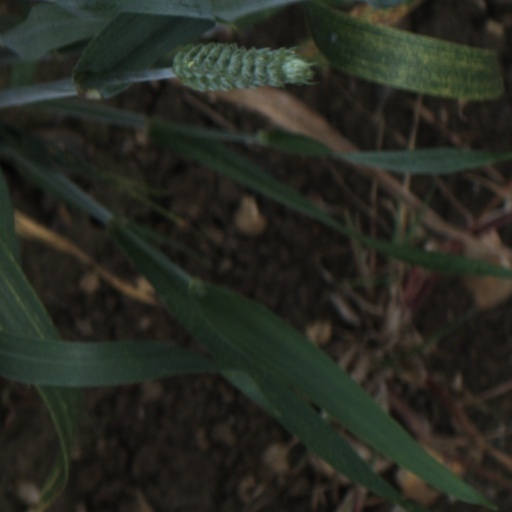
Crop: wheat